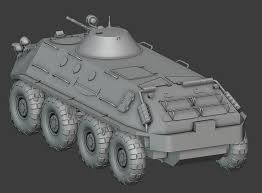
Label: BTR-60